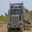
Label: truck